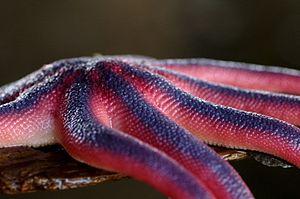
Les Solasteridae sont une famille d'étoiles de mer de la famille des Valvatida.